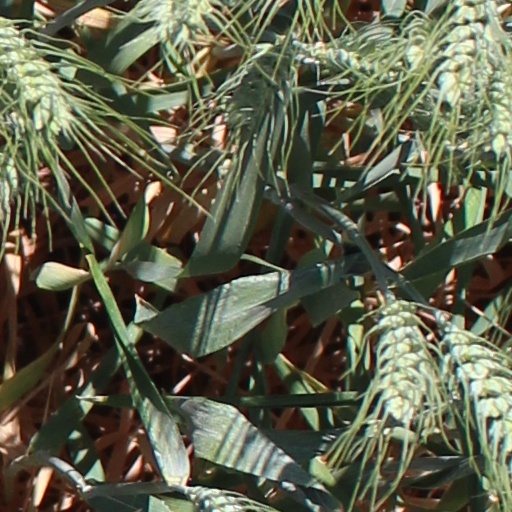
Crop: wheat